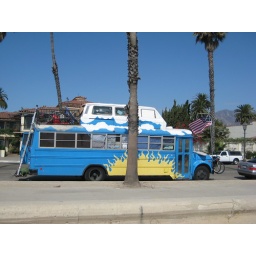
A converted school bus with a roof mounted VW Camper Van body, spotted in Santa Barbara, California.